Auto Union

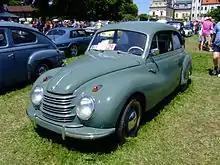
DKW F89

With the Red Army quickly advancing on Zwickau immediately after the war, and faced with the prospect of trying to salvage what was left of the company, Auto Union's executives had no option but to flee and re-establish the company on the Western side of a now partitioned Germany. Thus a new Auto Union company was launched in Ingolstadt, Bavaria, with loans from the Bavarian state government and Marshall Plan aid.